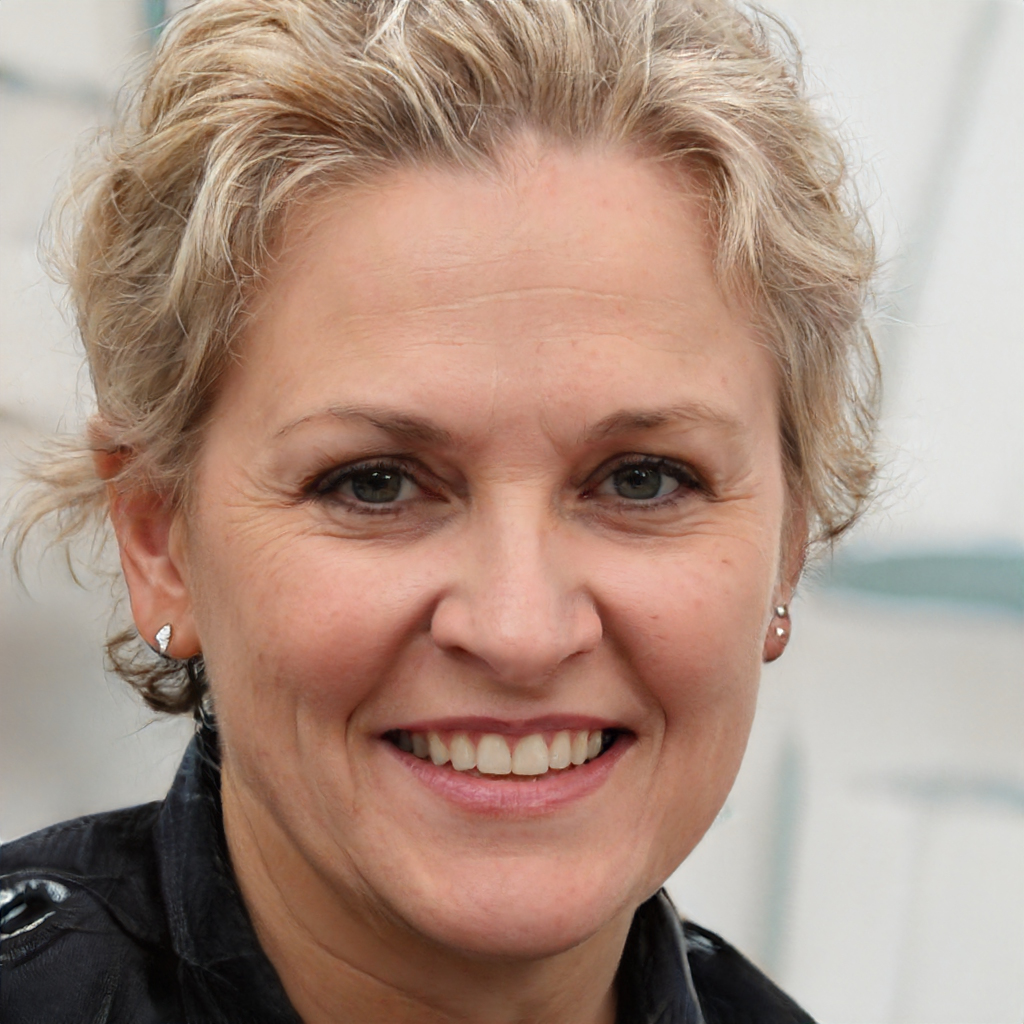
Gender: Female